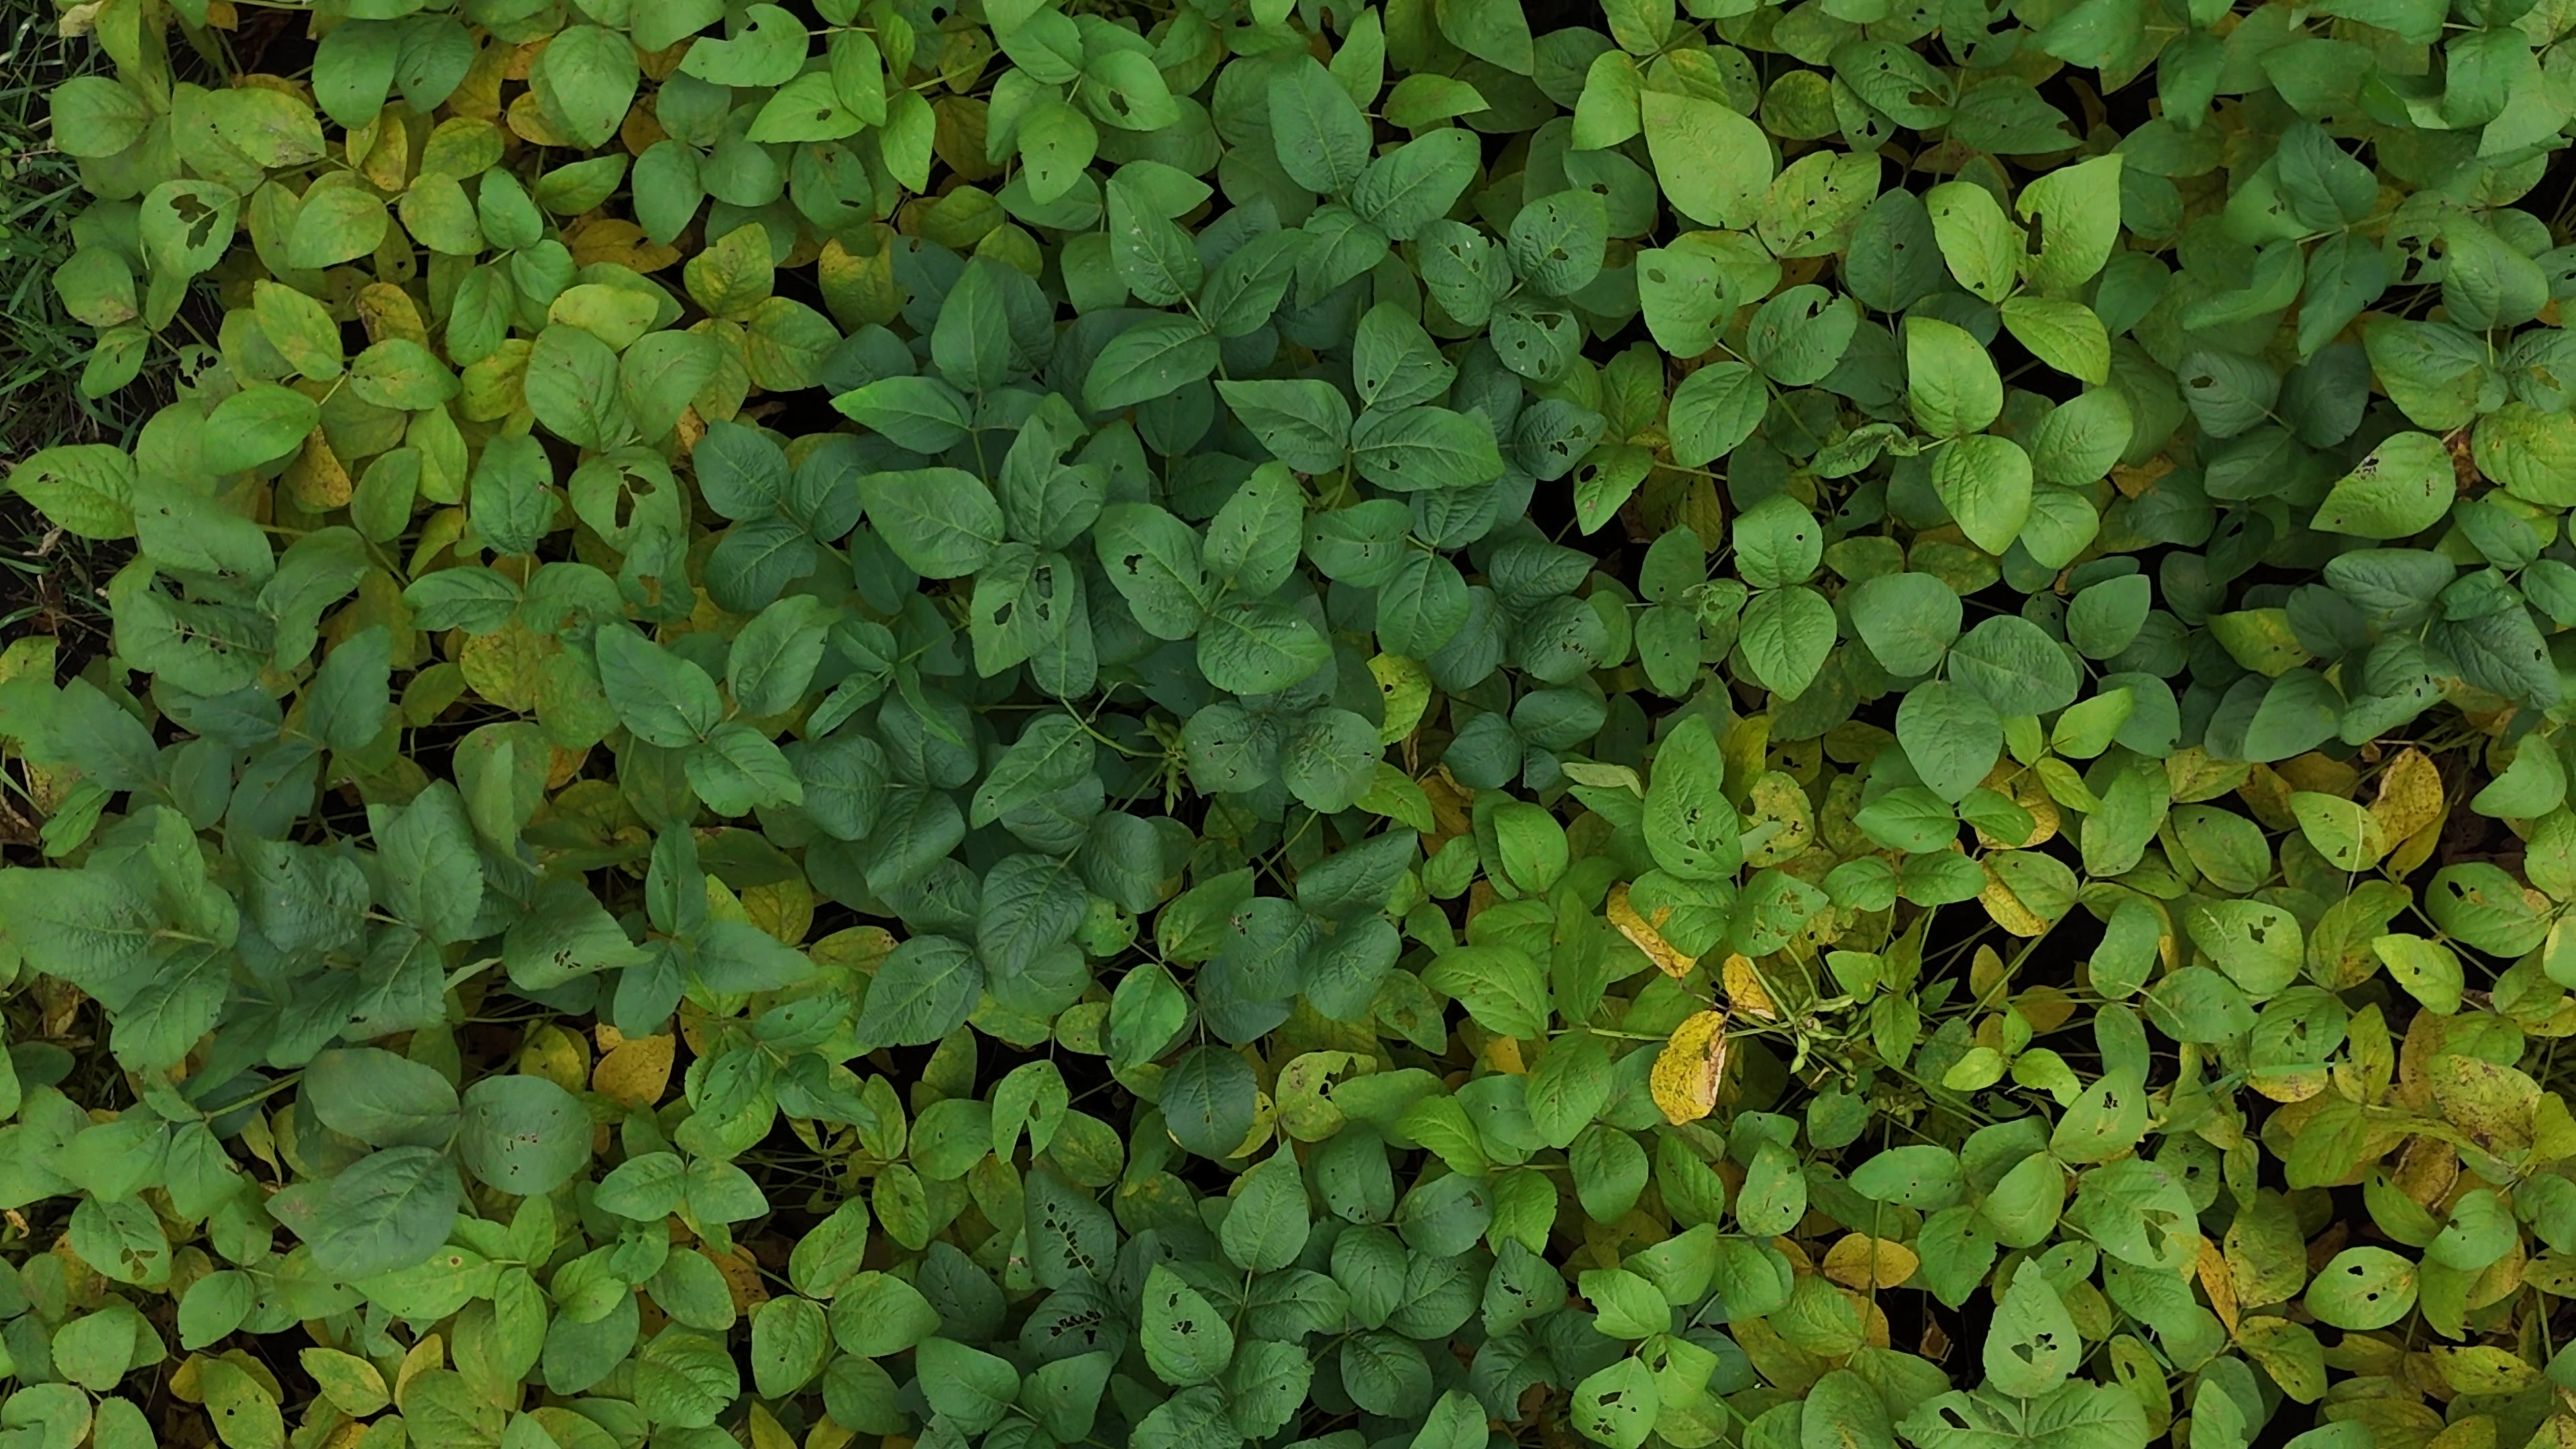
Label: Mosaic